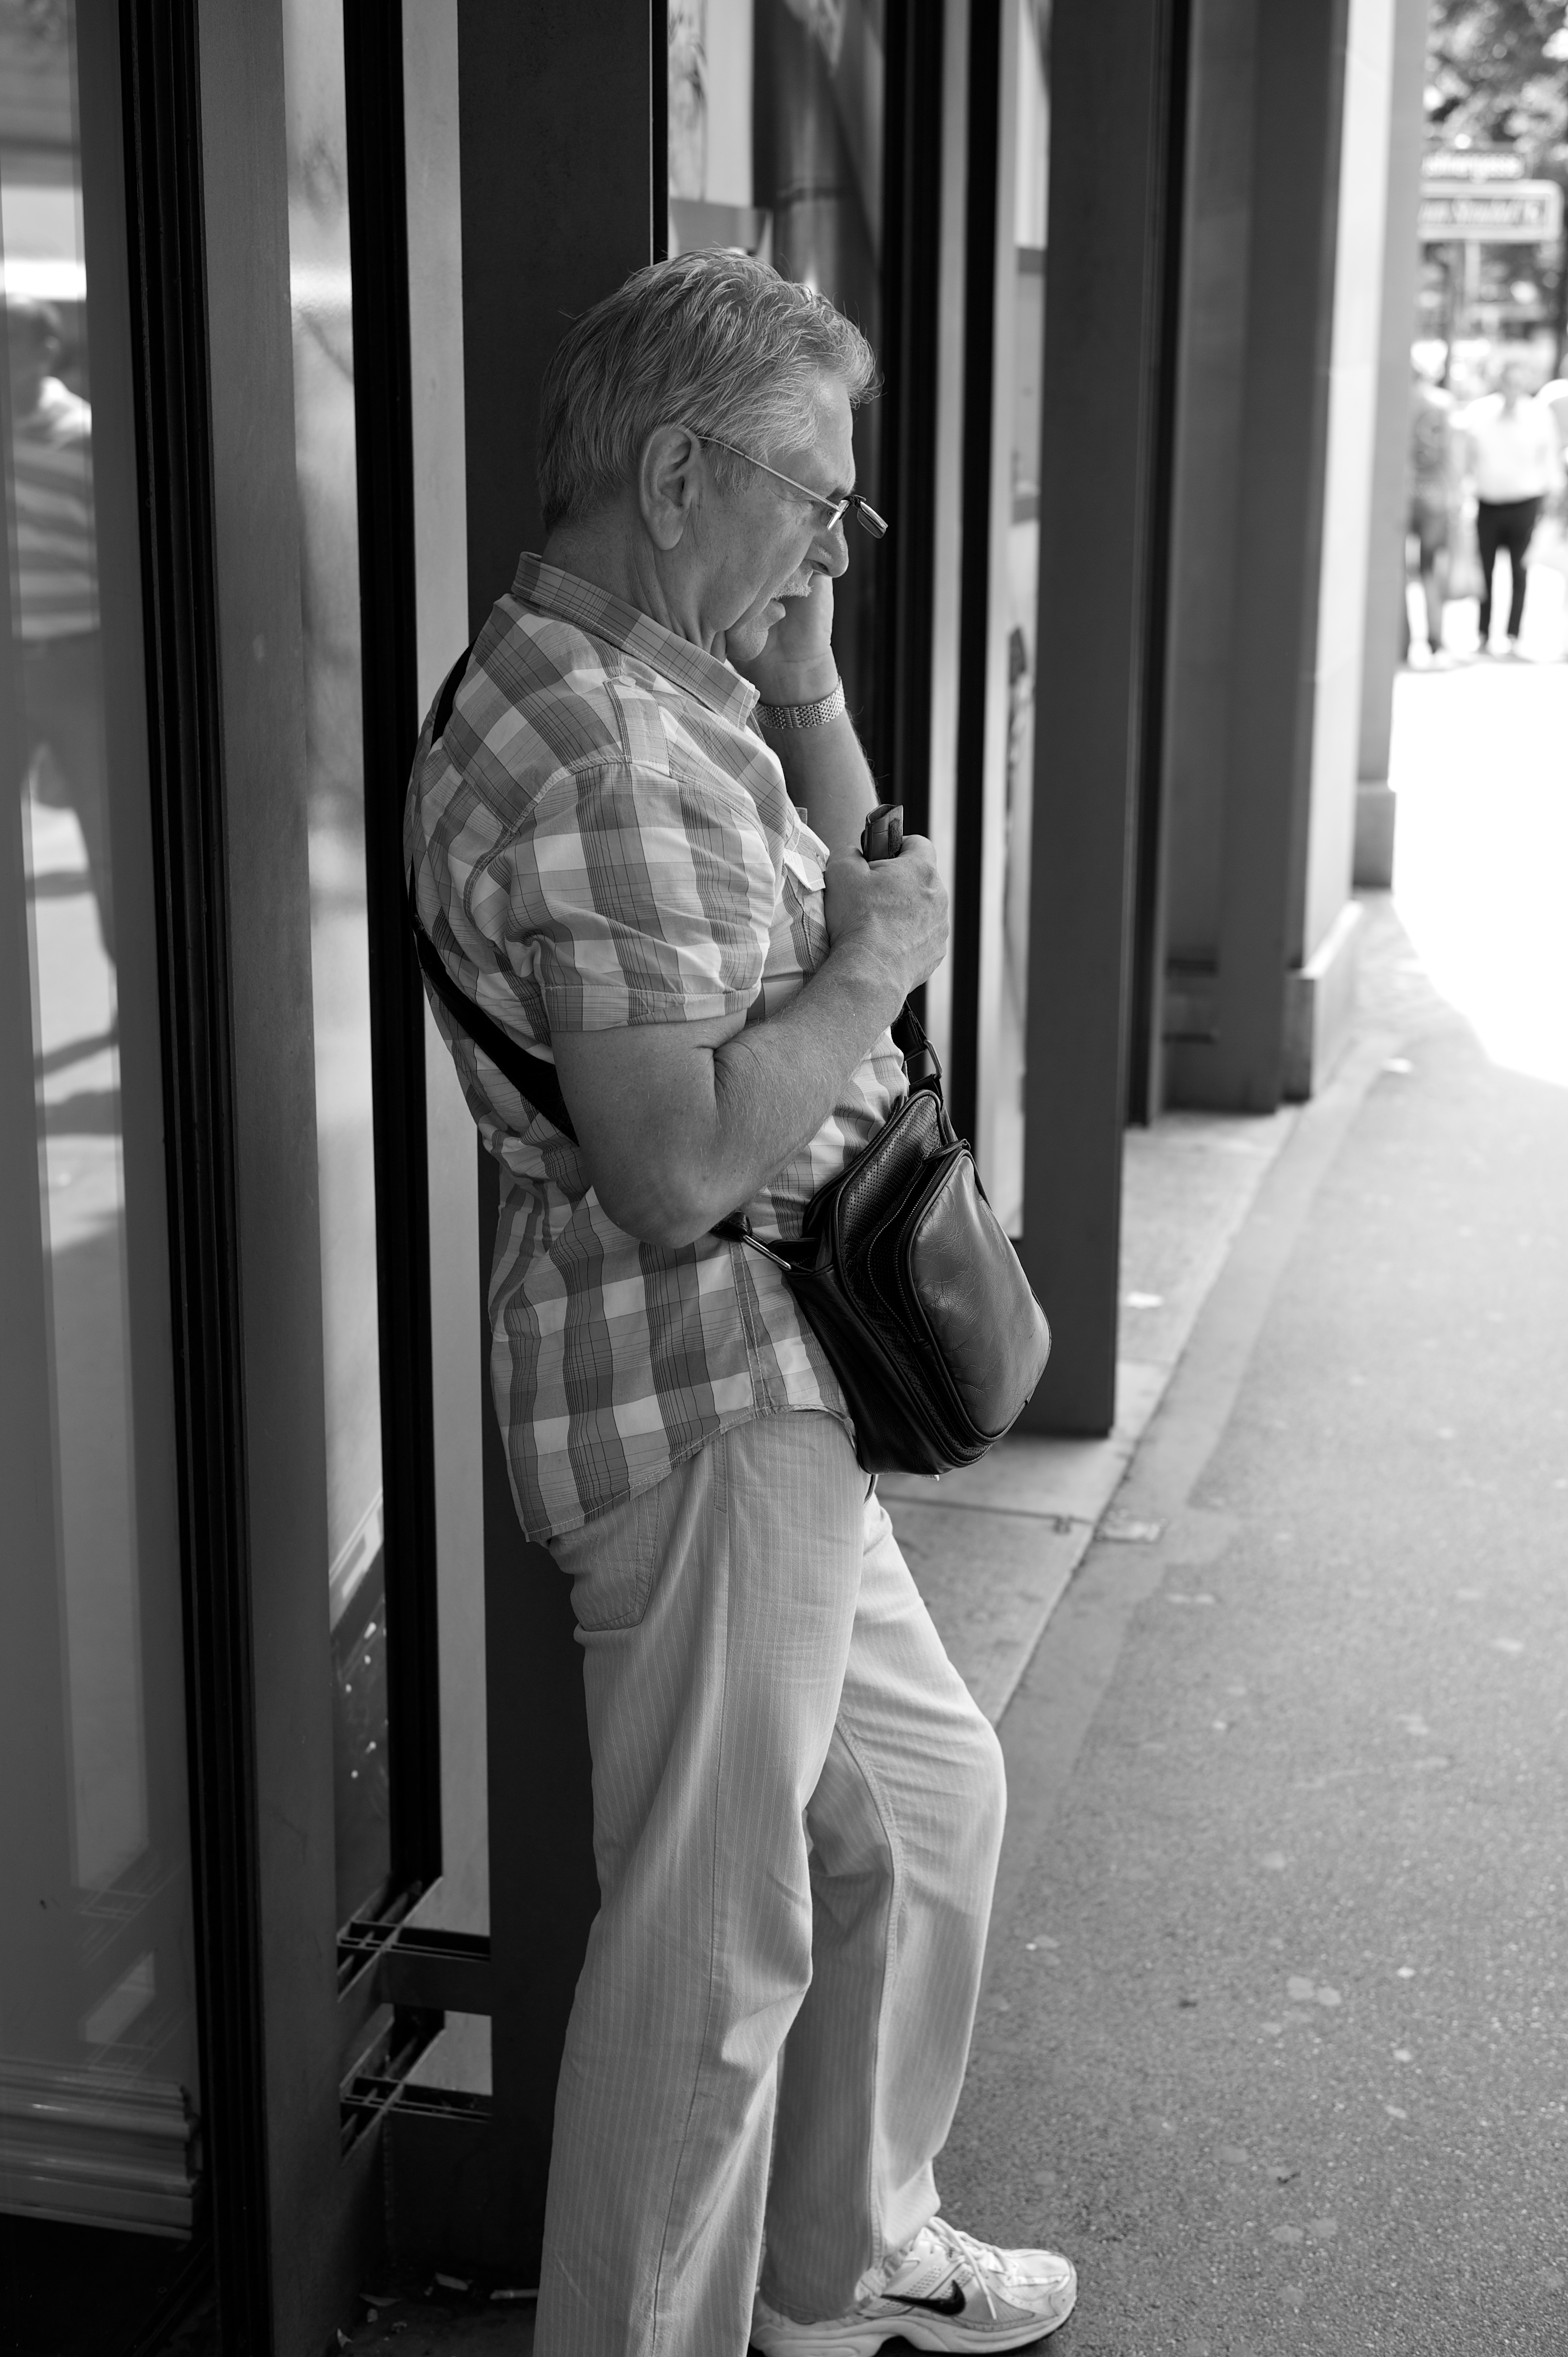
man, person, black and white, road, white, street, photography, ebook, male, standing, portrait, sitting, training, black, monochrome, streetphotography, flickr, thomas, video, olympus, photograph, omd, fuji, leica, monochrom, leuthard, hcb, thomasleuthard, streettogs, interaction, monochrome photography, film noir, human positions